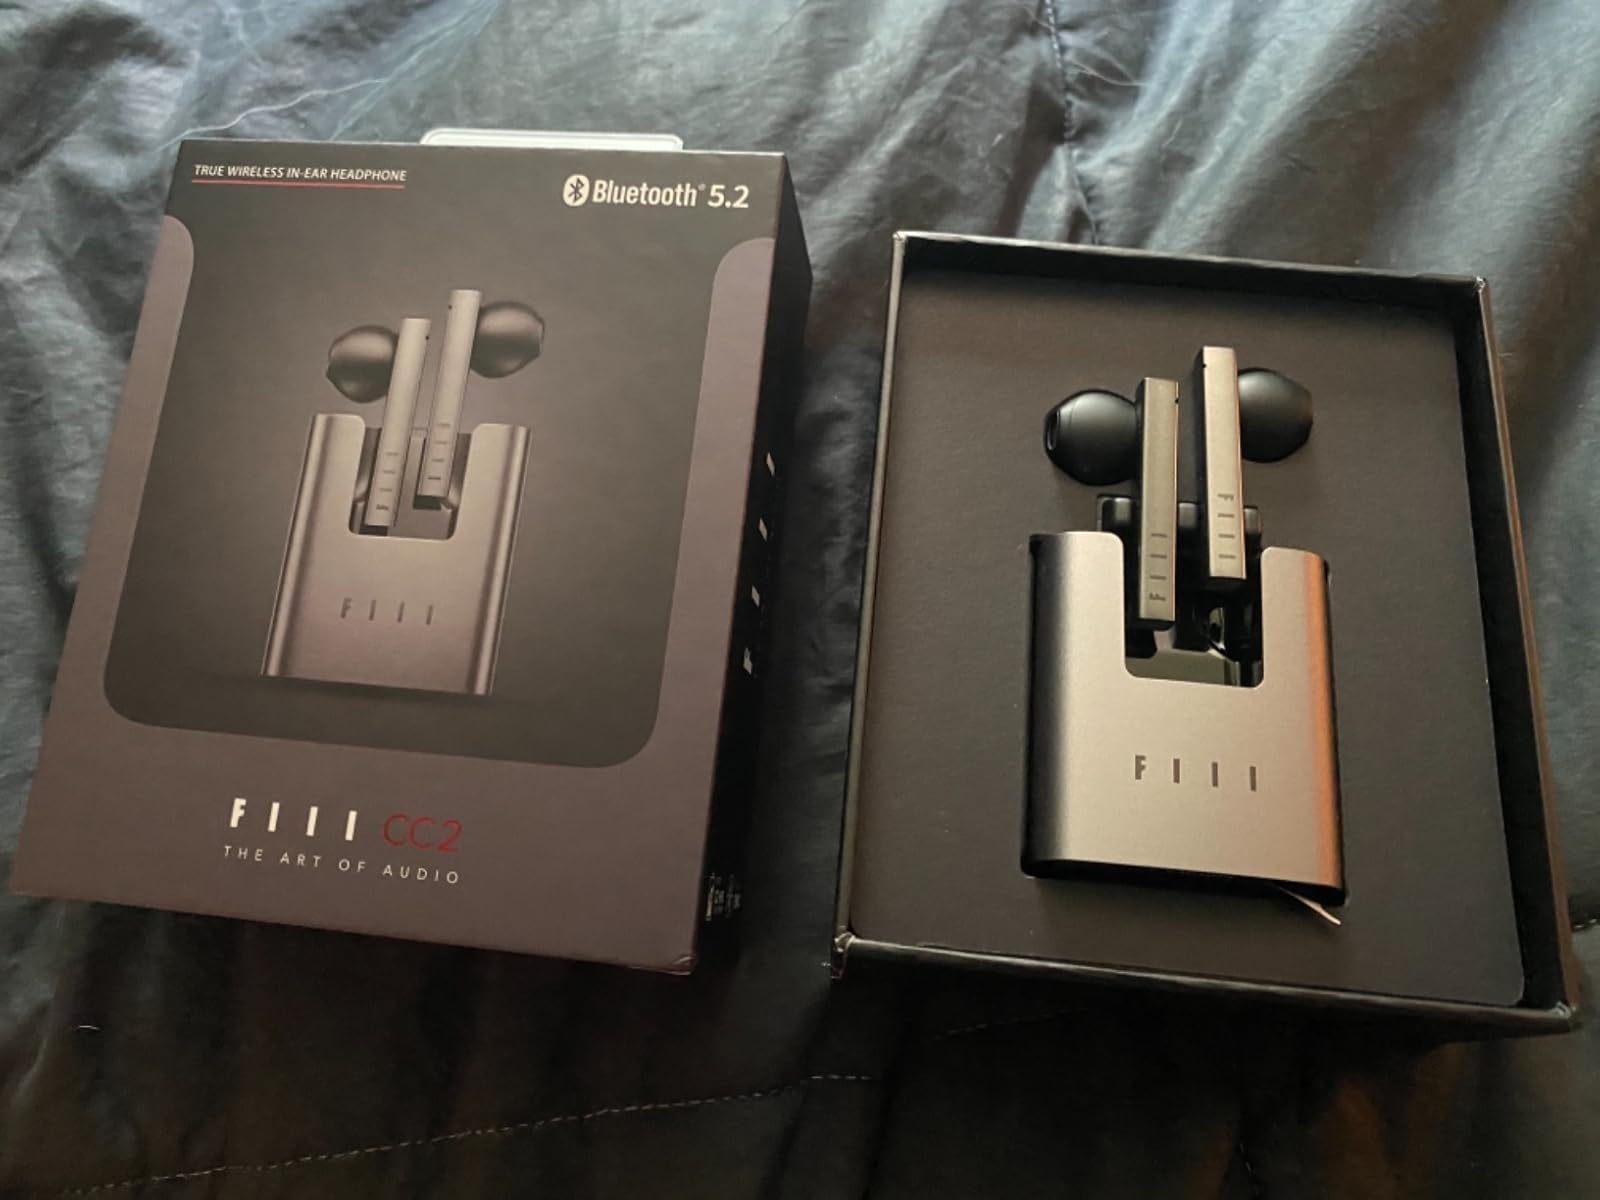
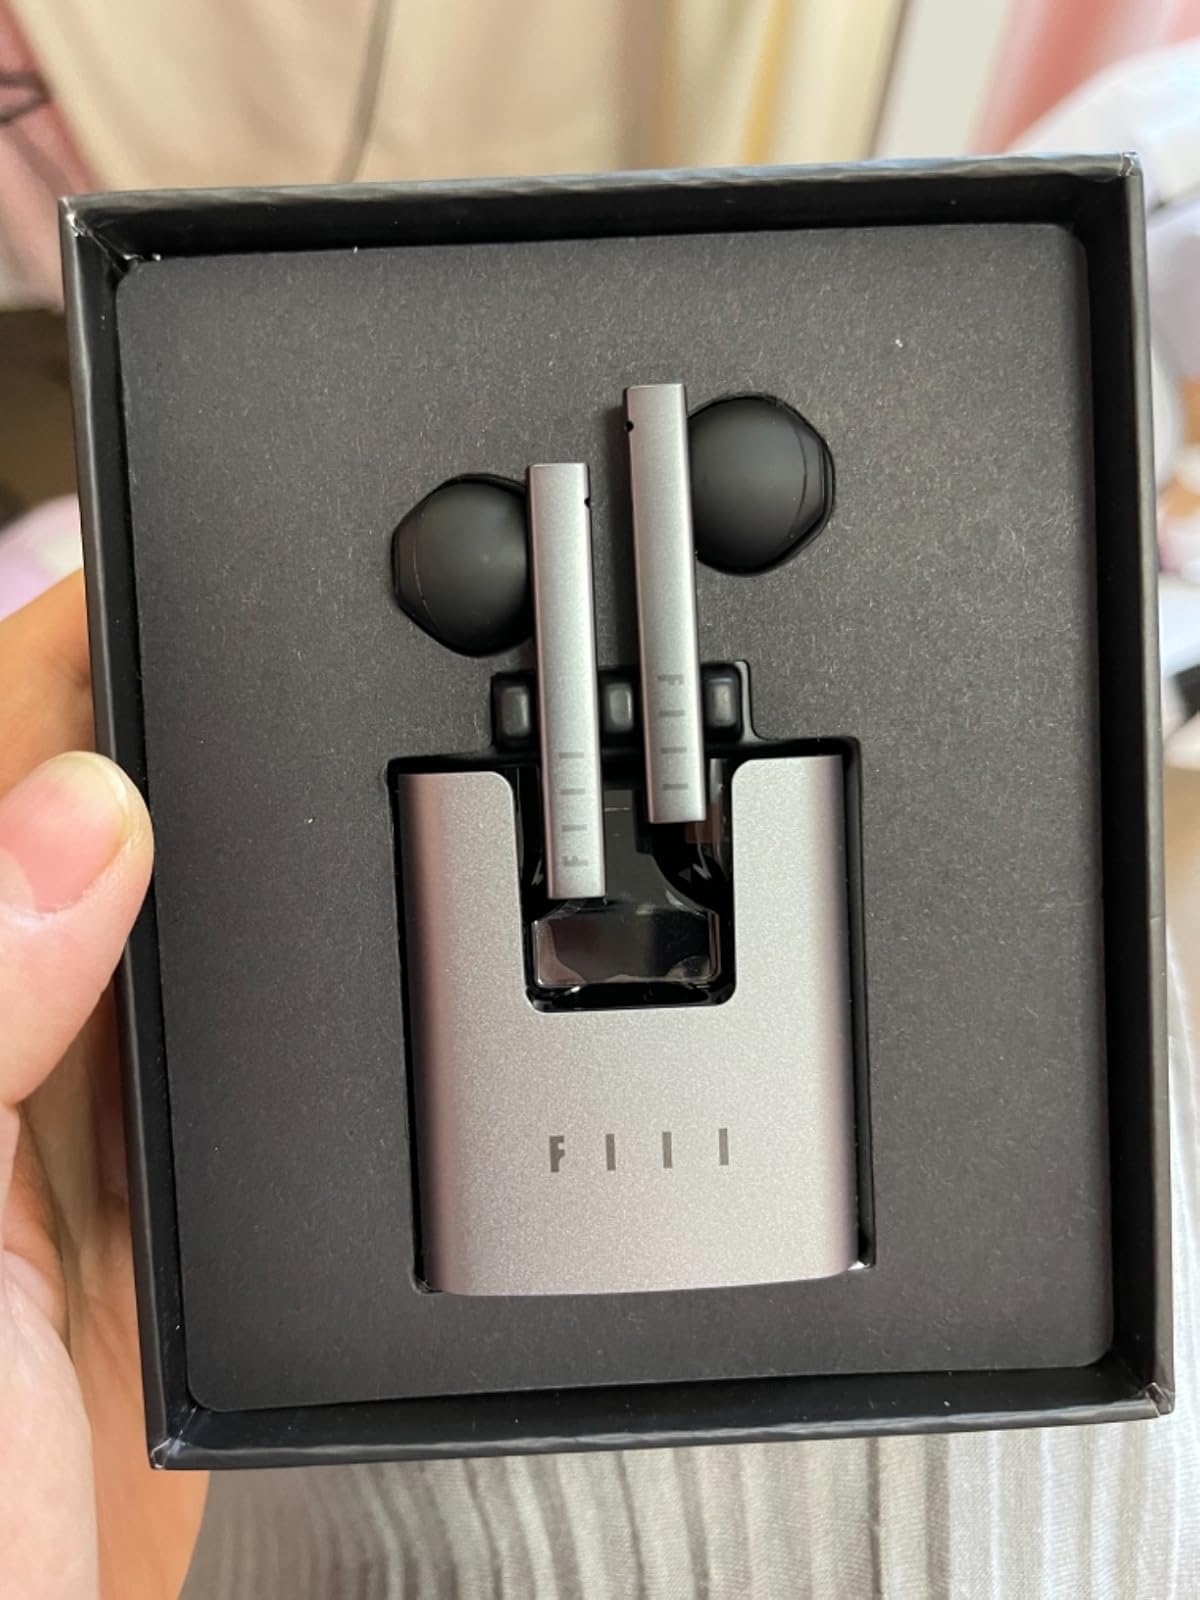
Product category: earbuds
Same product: yes